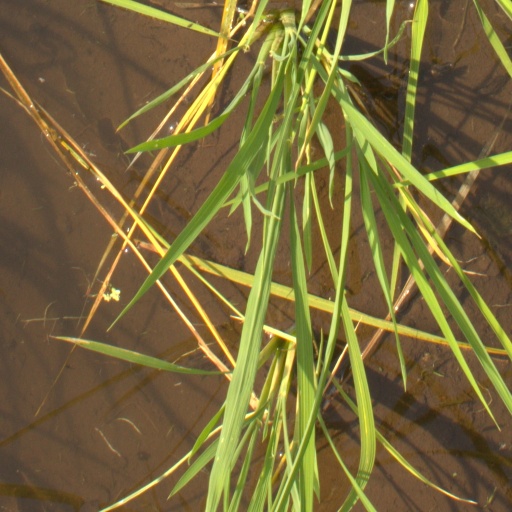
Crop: rice